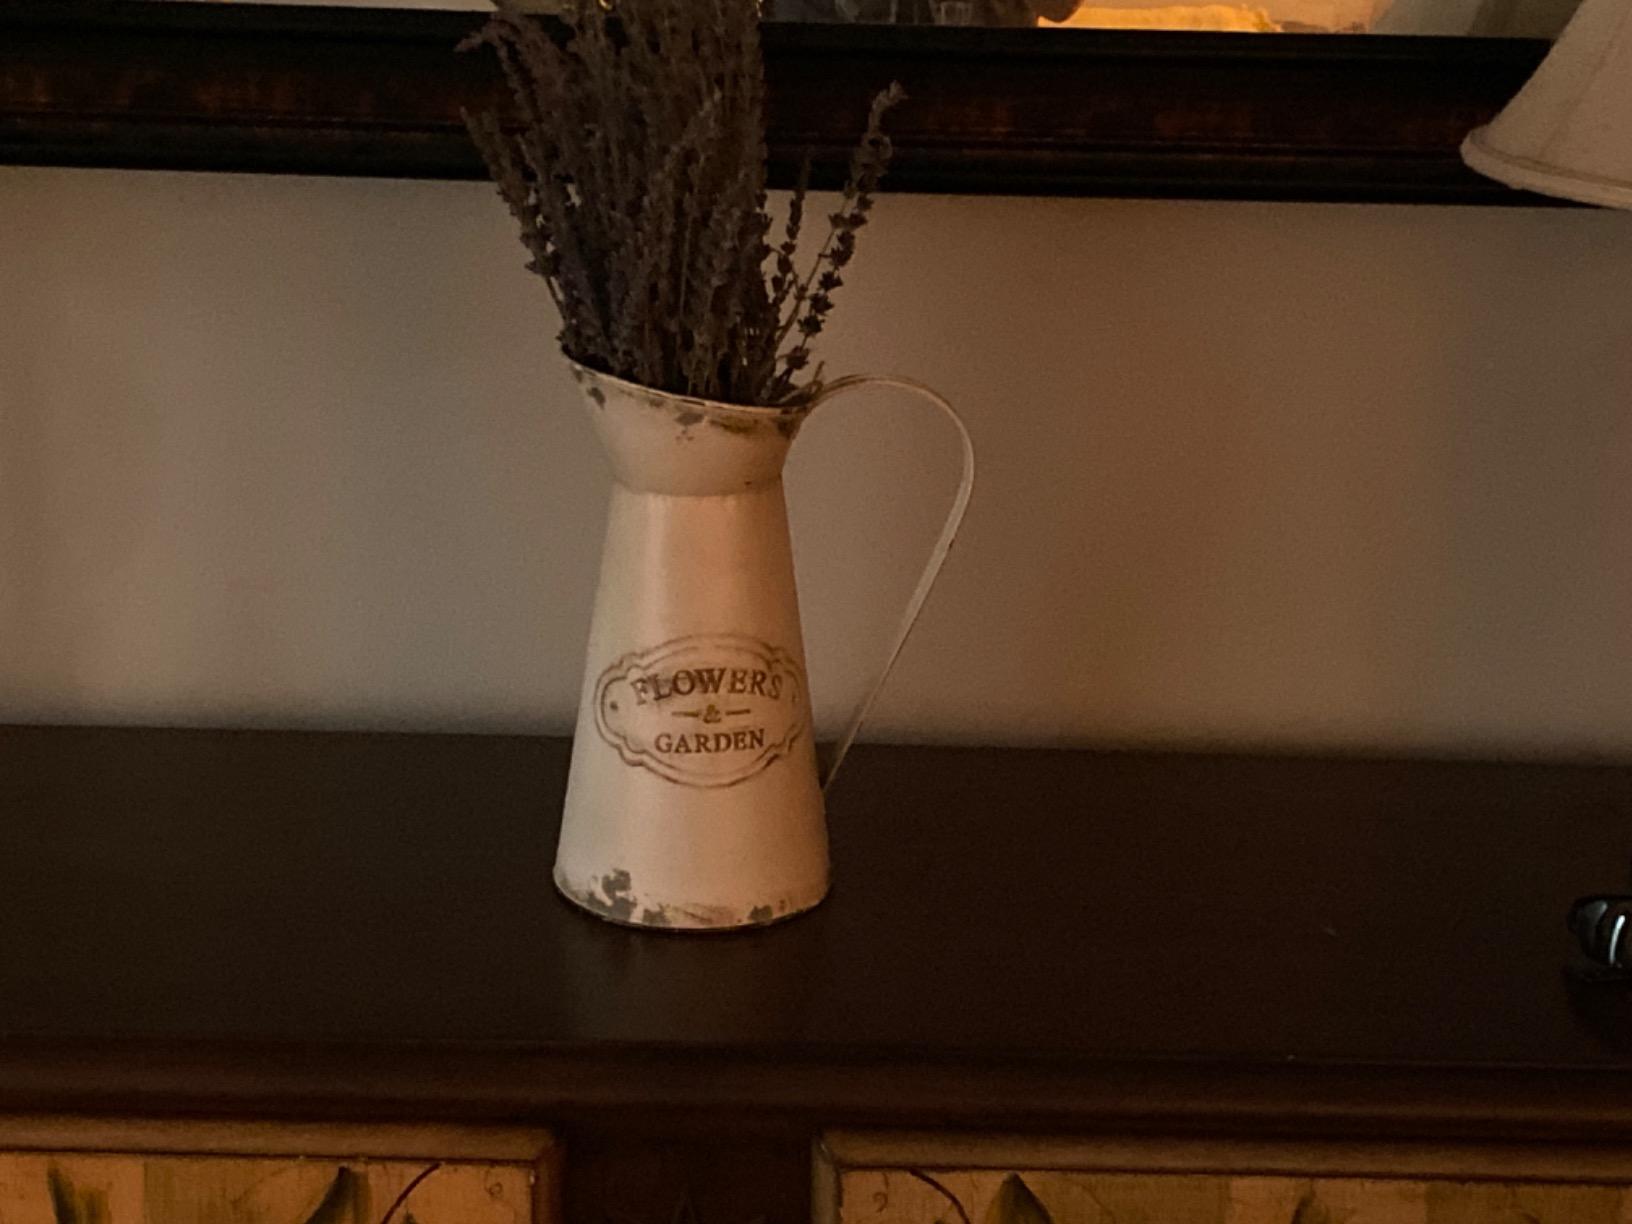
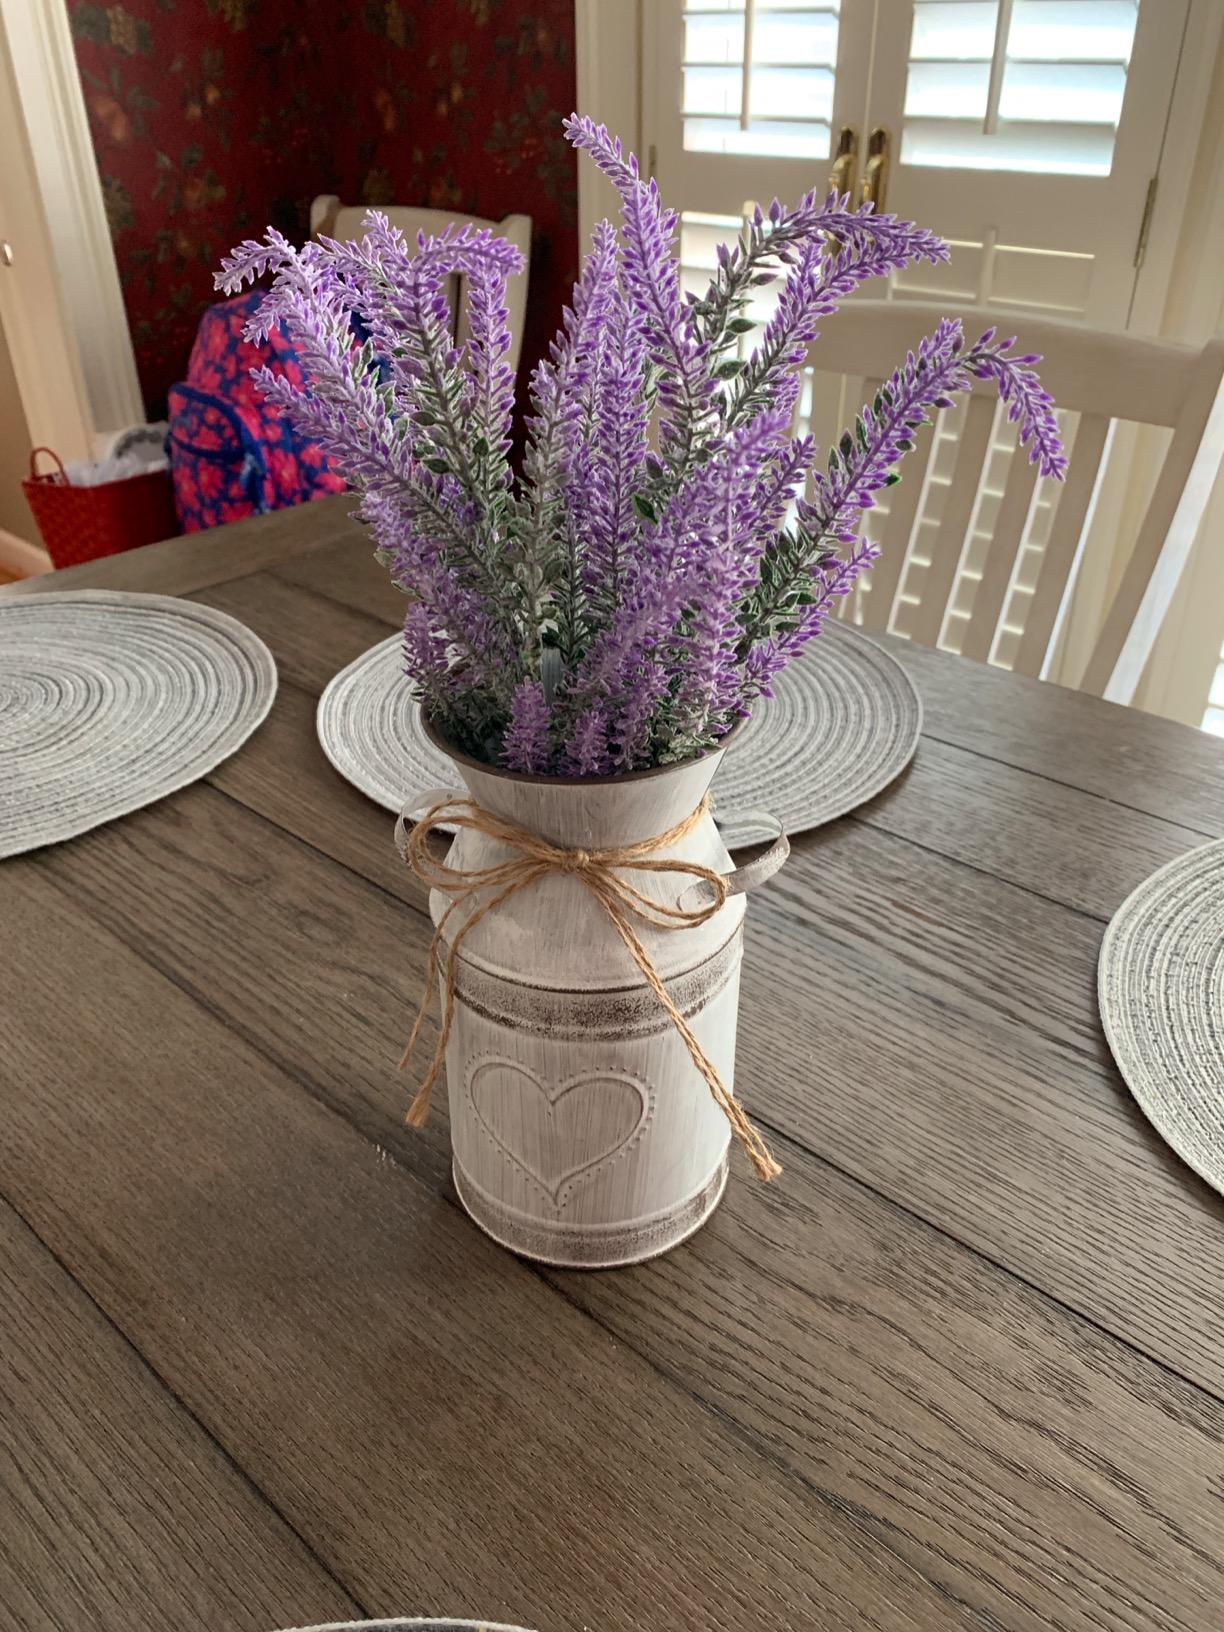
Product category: vase
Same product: no